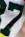
Number: 7